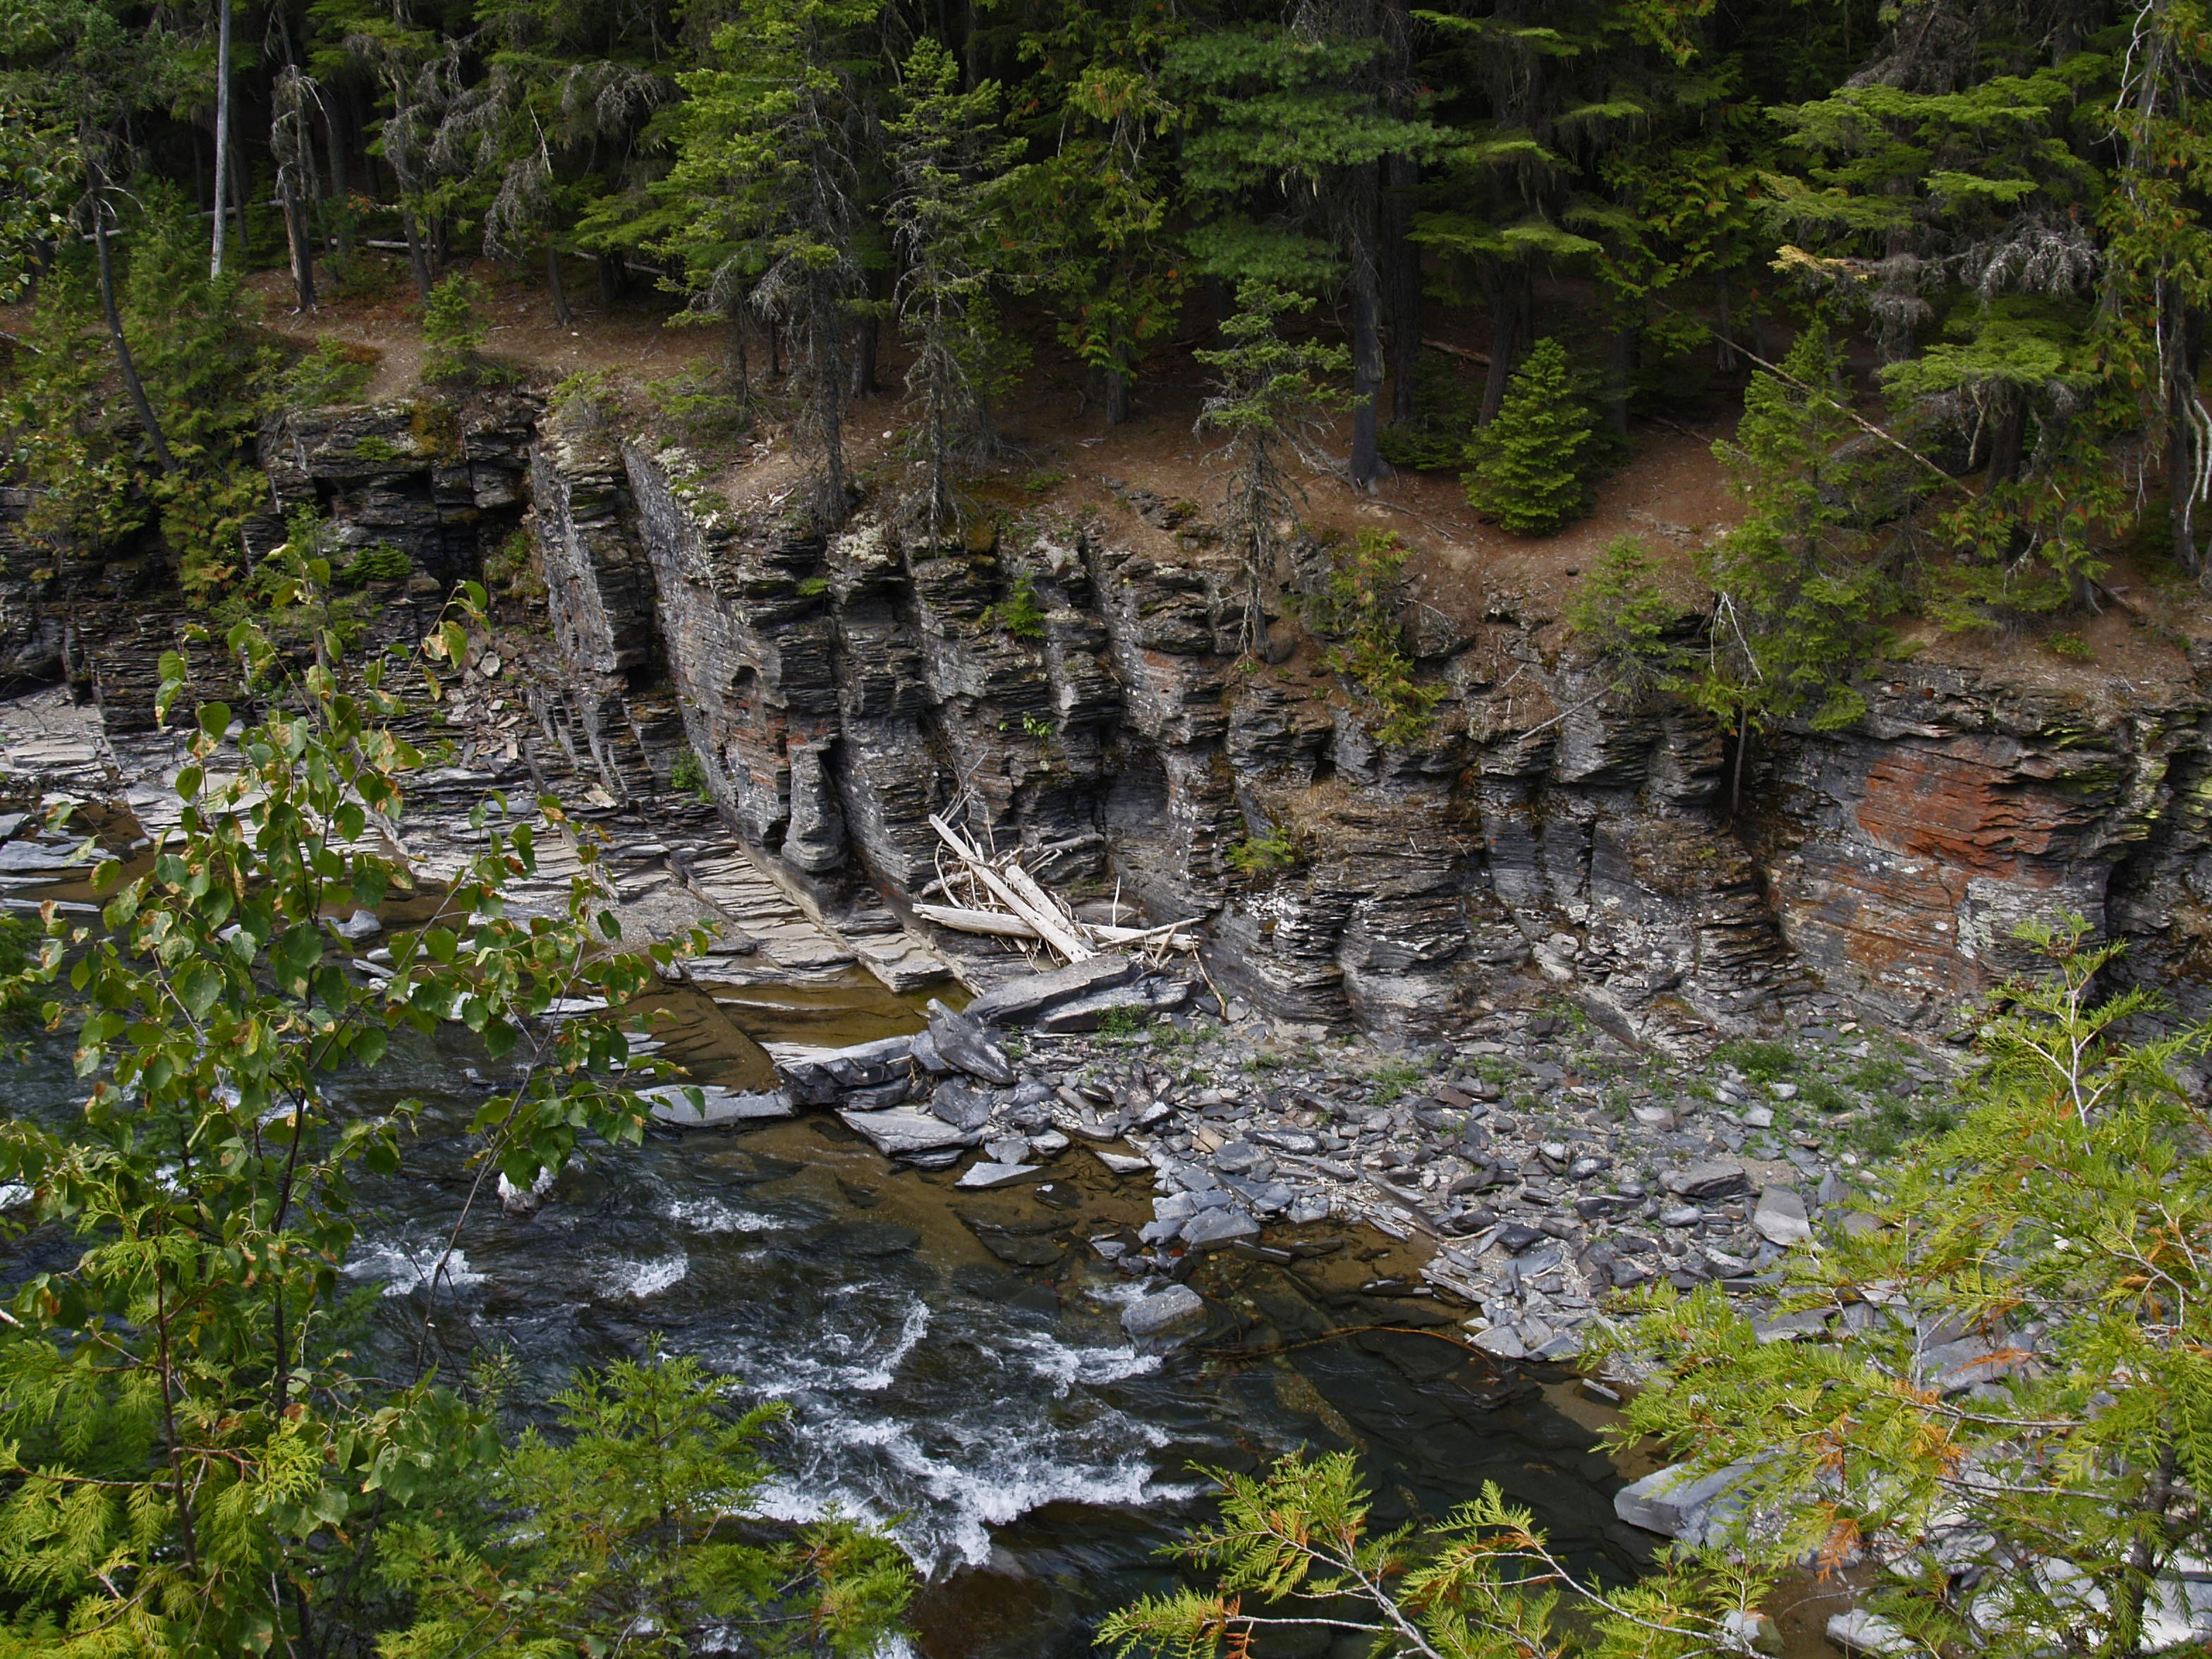
tree, water, nature, forest, rock, waterfall, wilderness, flower, river, pond, stream, jungle, scenery, rocky, river bed, body of water, rocks, pebbles, vegetation, rainforest, wetland, woodland, habitat, water feature, watercourse, natural environment